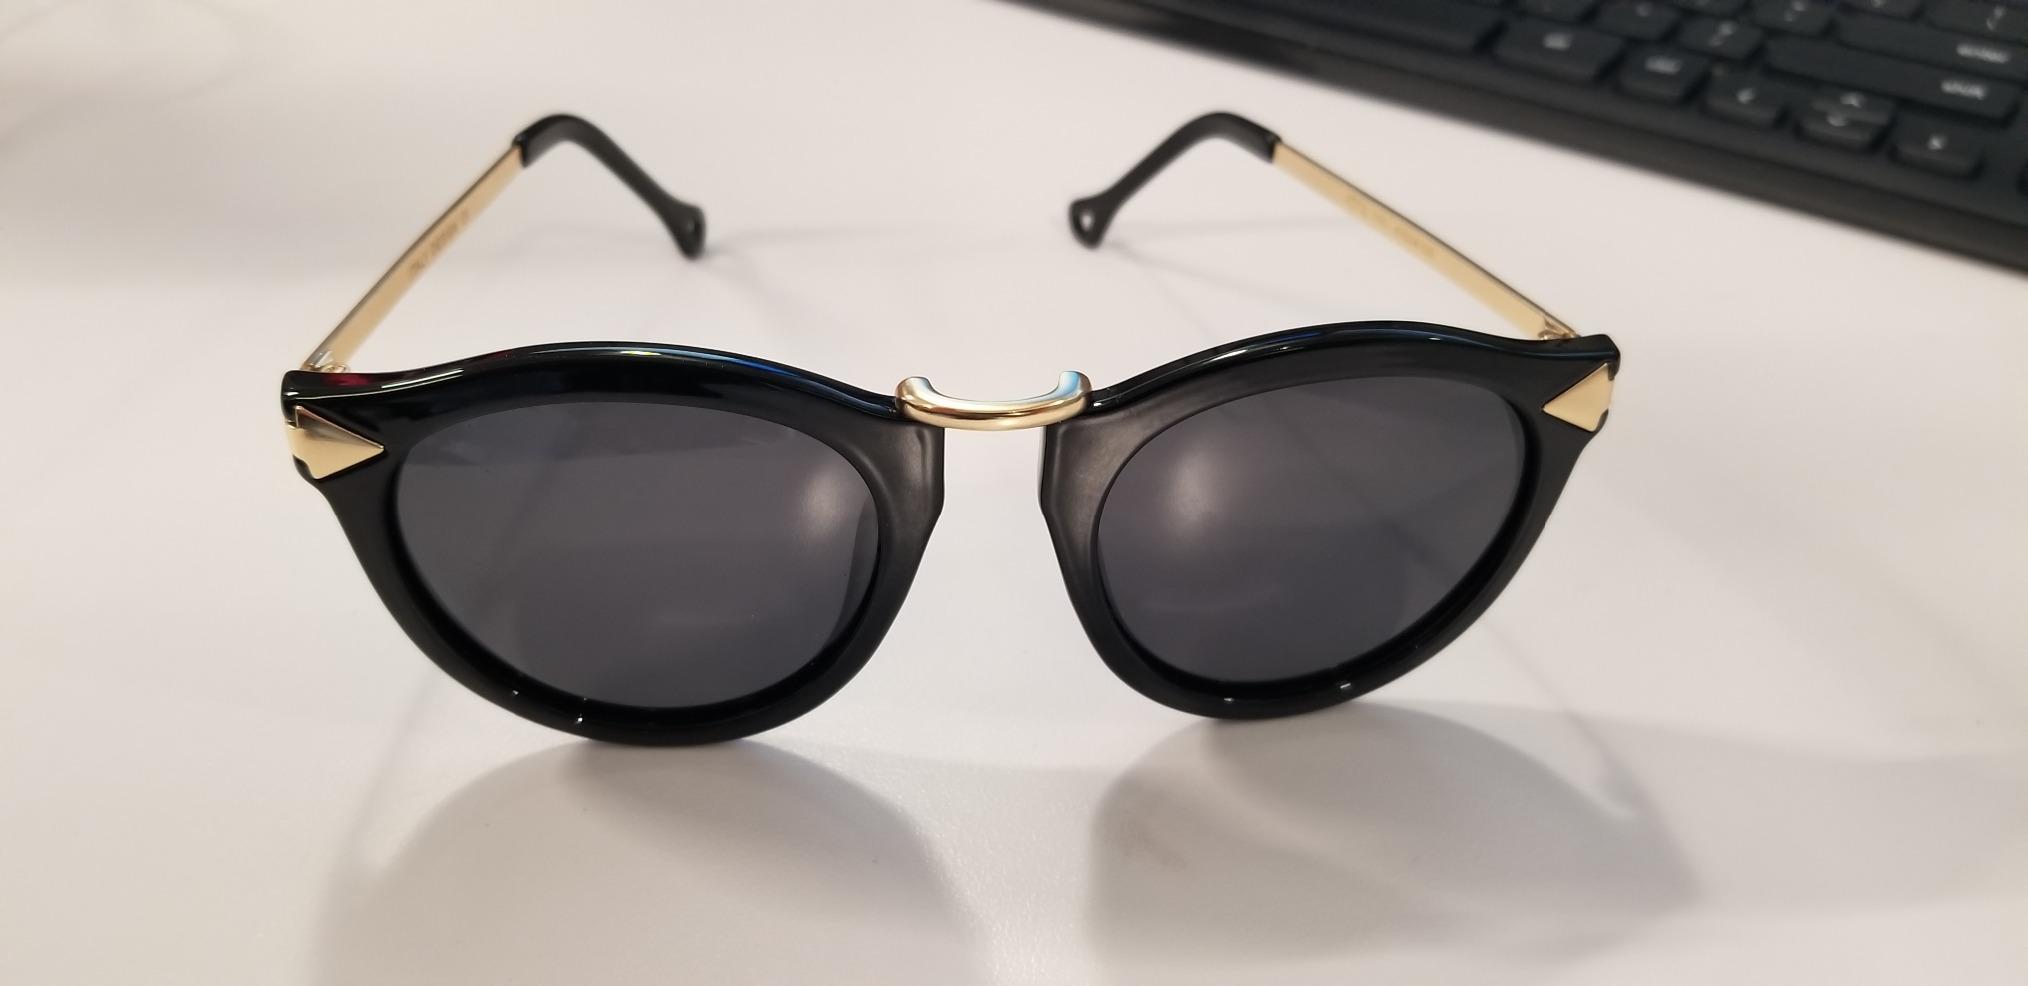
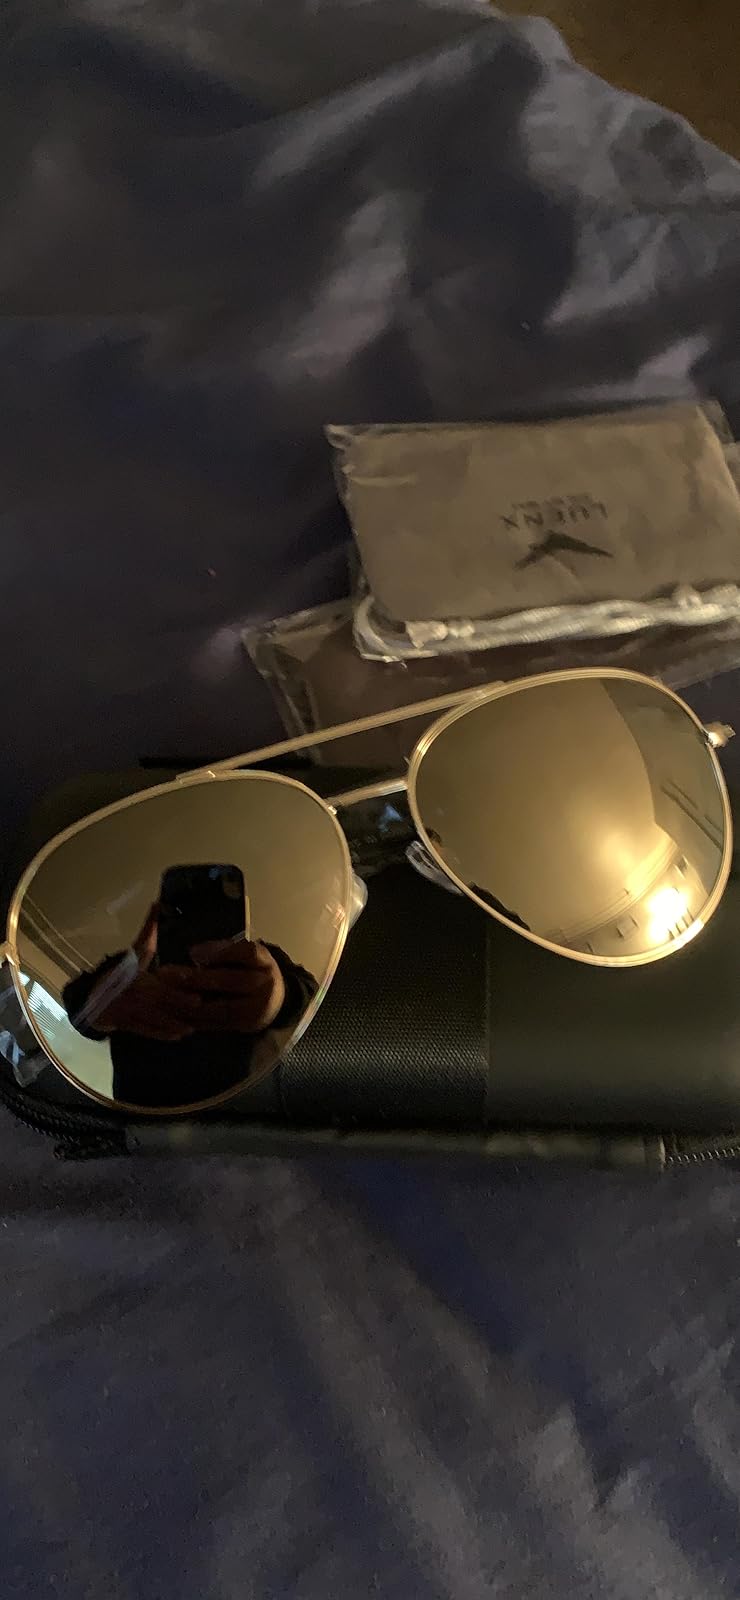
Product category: accessories_sunglasses
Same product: no